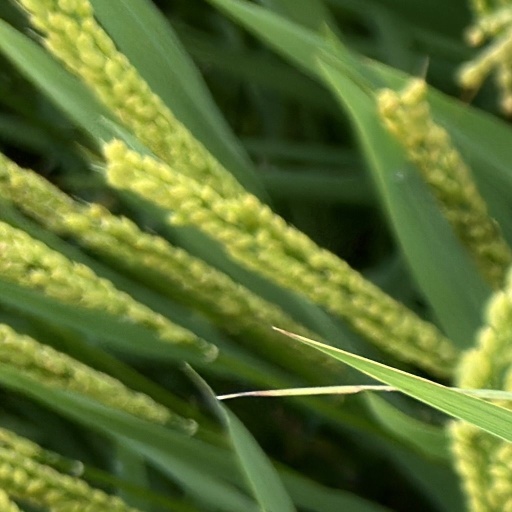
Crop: rice